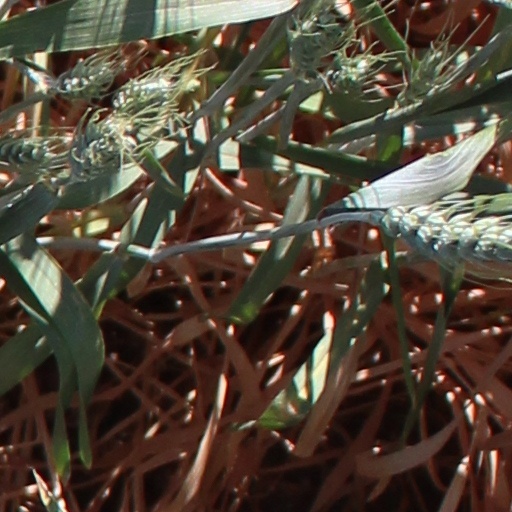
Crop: wheat